Besim Ömer Akalın

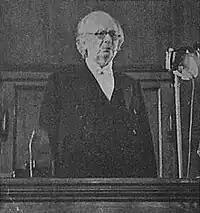
Besim Ömer Akalın during a speech in the parliament

Besim Ömer adopted the family name Akalın after the introduction of the Surname Law in 1934. He entered politics, and was elected twice, in 1935 and again in 1939, into the parliament as a deputy of Bilecik Province for the Republican People's Party.